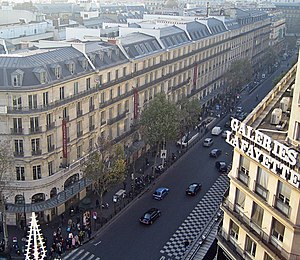
Baron Haussmann / Byplanlægning
Boulevard Haussmann
Georges Eugène Haussmann bedre kendt som baron Haussmann var en fransk byplanlægger. Han havde ansvaret for Paris' nye byplan, som blev gennemført mellem 1853 og 1870.